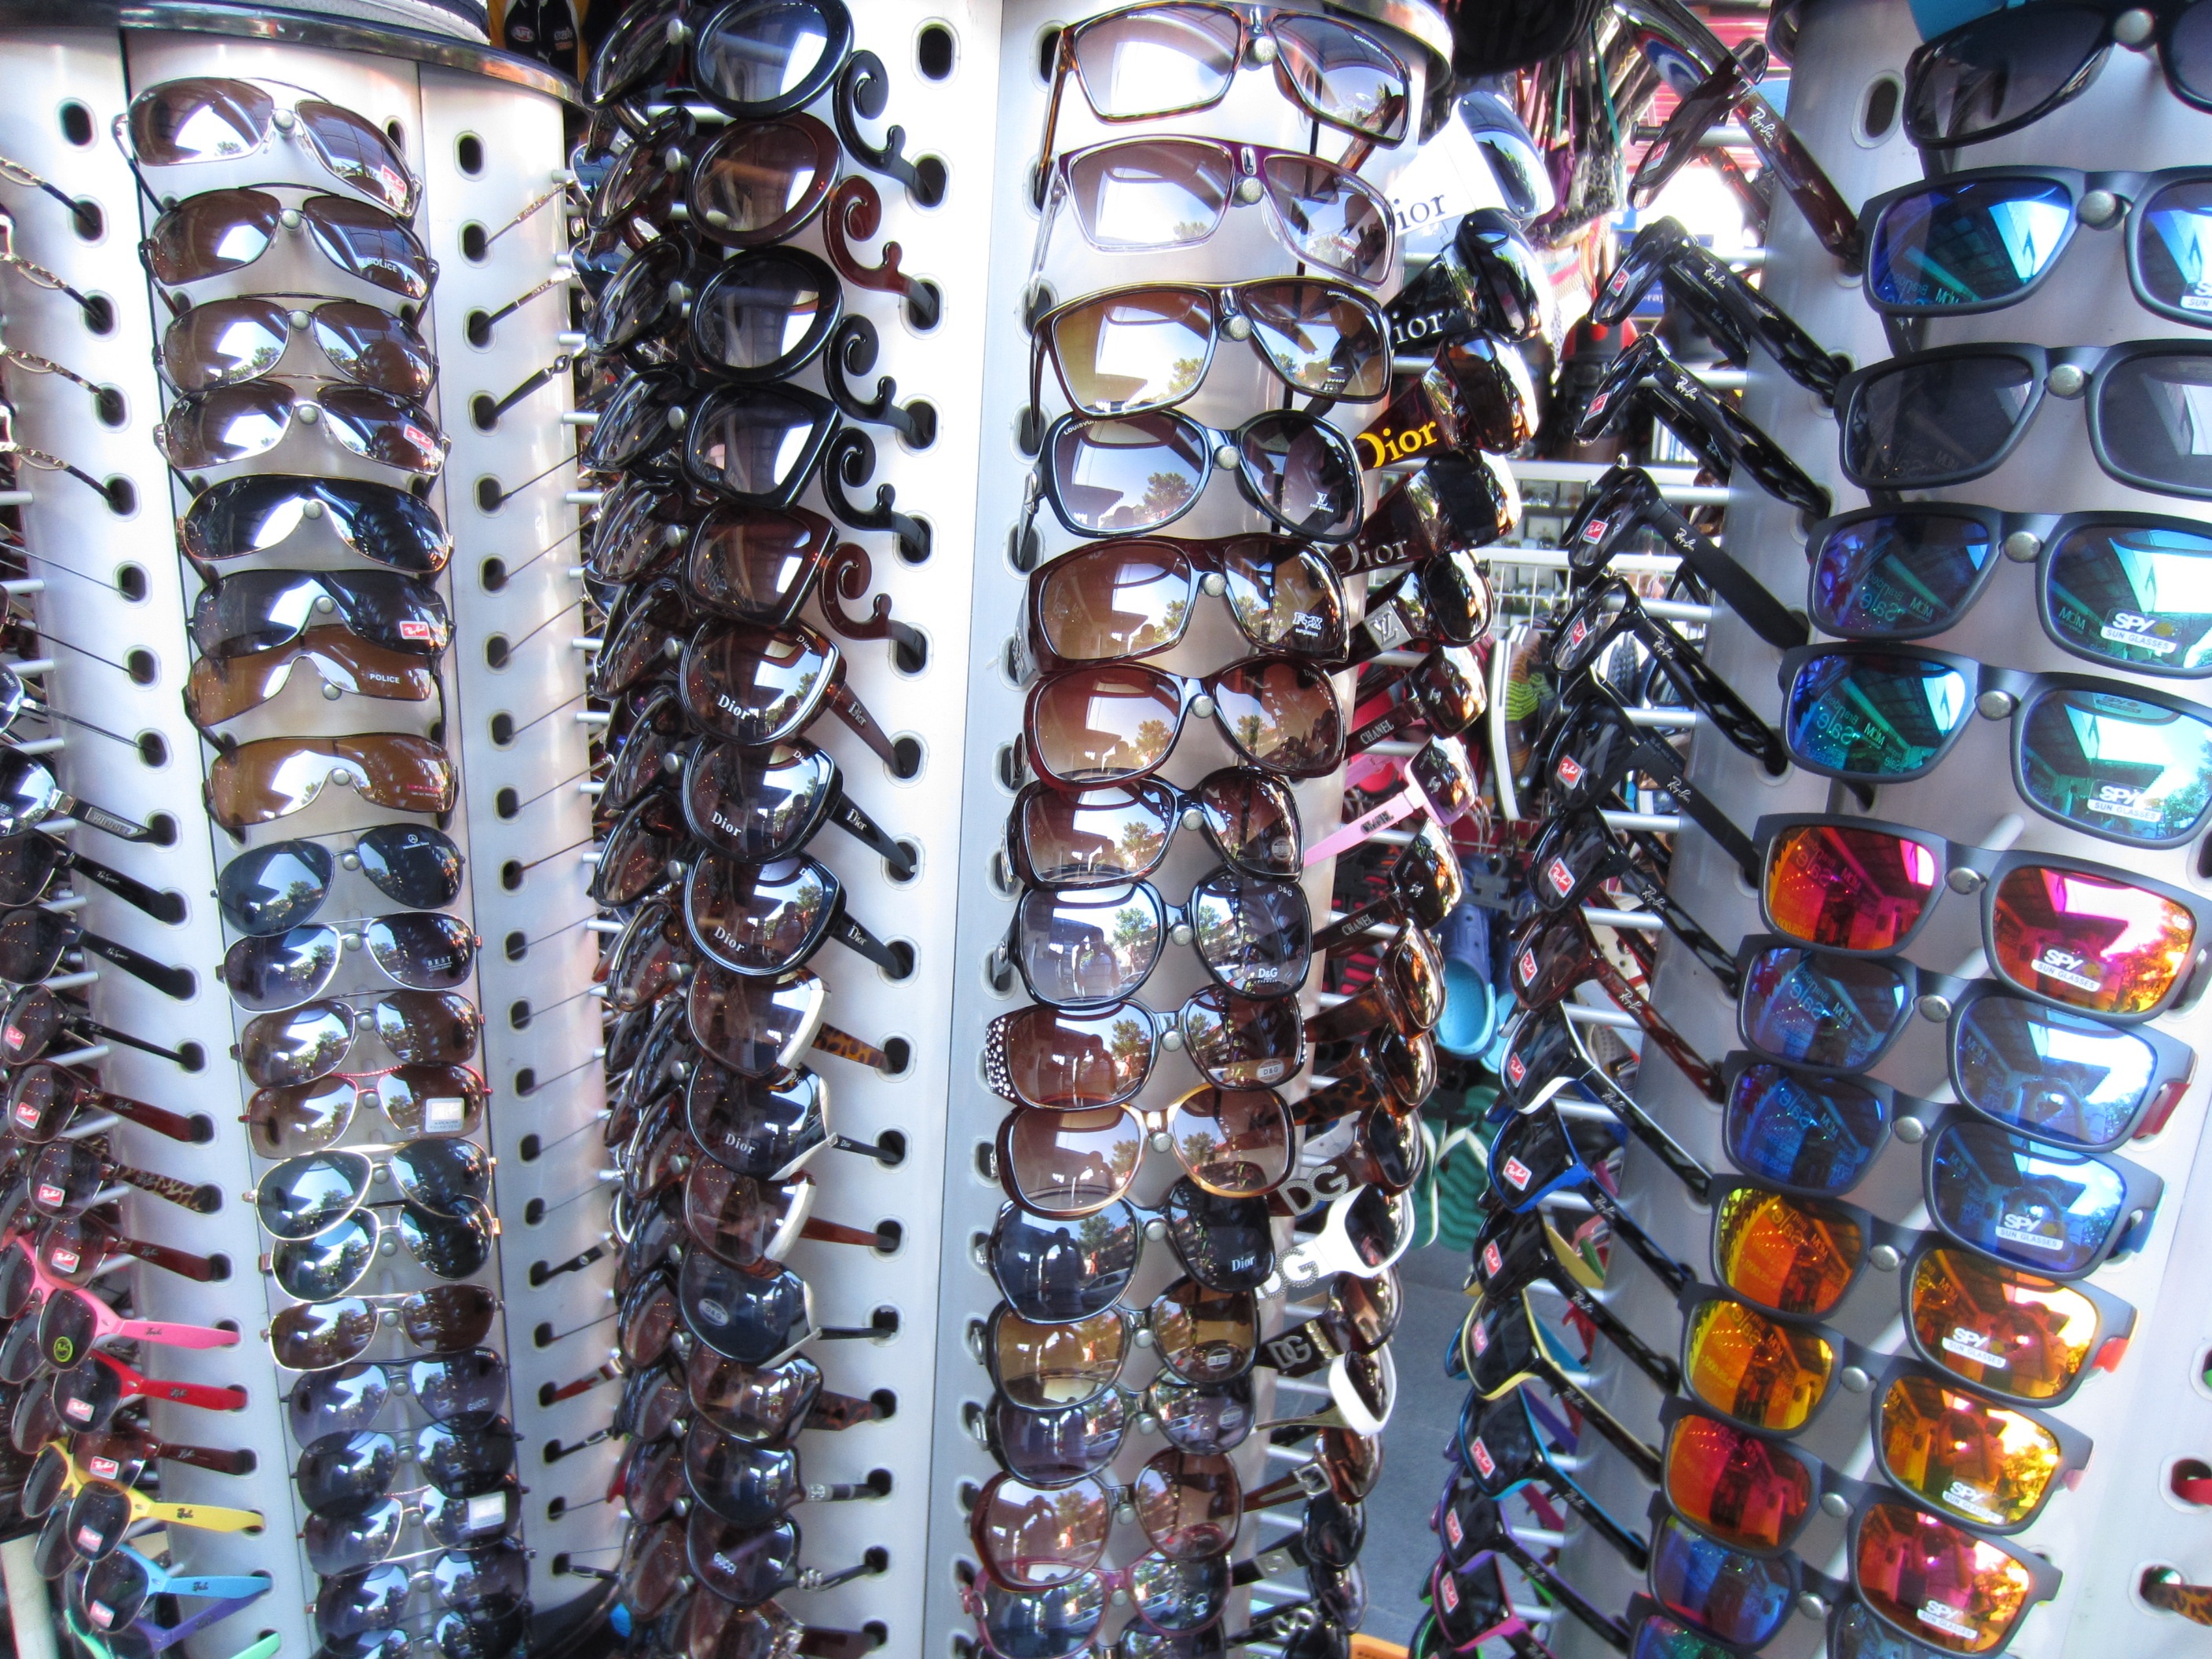
shoe, shop, store, fashion, shopping, colorful, boutique, sunglasses, footwear, eyewear, sale, buy, shades, buying, retail, consumer, purchase, uv protection